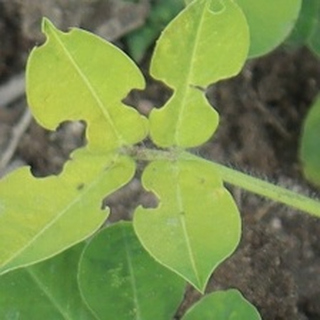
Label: groundnut_nutrition_deficiency